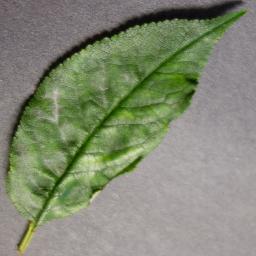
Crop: cherry
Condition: (including_sour)_powdery_mildew